Minecraft Multiplayer Fun

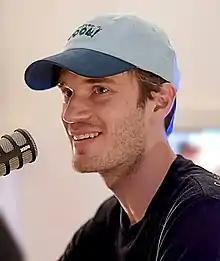
Felix Kjellberg (pictured in 2019) released the video in 2010.

Kjellberg registered his "PewDiePie" YouTube account on 29 April 2010, after forgetting the password to his old account. His first YouTube upload was a different "Minecraft" video, which he deleted and no longer has access to. Nonetheless, "Minecraft Multiplayer Fun" has been cited as Kjellberg's first video by various outlets. Kjellberg described his commentary at the time as 'shy', and stated "it was so weird to me, sitting alone in a room talking into a microphone. That was unheard of back at the time. No one really did it."